Joseph Thurman Pearson Jr.

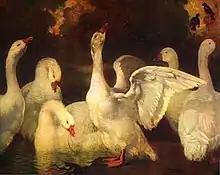
"A Group of Geese" (1910), unlocated

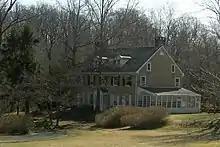
Silas Yerkes Manor House (1790s)

Pearson exhibited regularly at PAFA from 1904 to 1917, and sporadically thereafter. "A Group of Geese" was awarded PAFA's 1910 Fellowship Prize; "Landscape" was awarded its 1911 Jennie Sesnan Medal; "On the Valley" was awarded its 1916 Temple Gold Medal along with its $1,000 Edward T. Stotesbury Prize; and "The Twins: Virginia and Jane" was awarded its 1917 Beck Gold Medal.